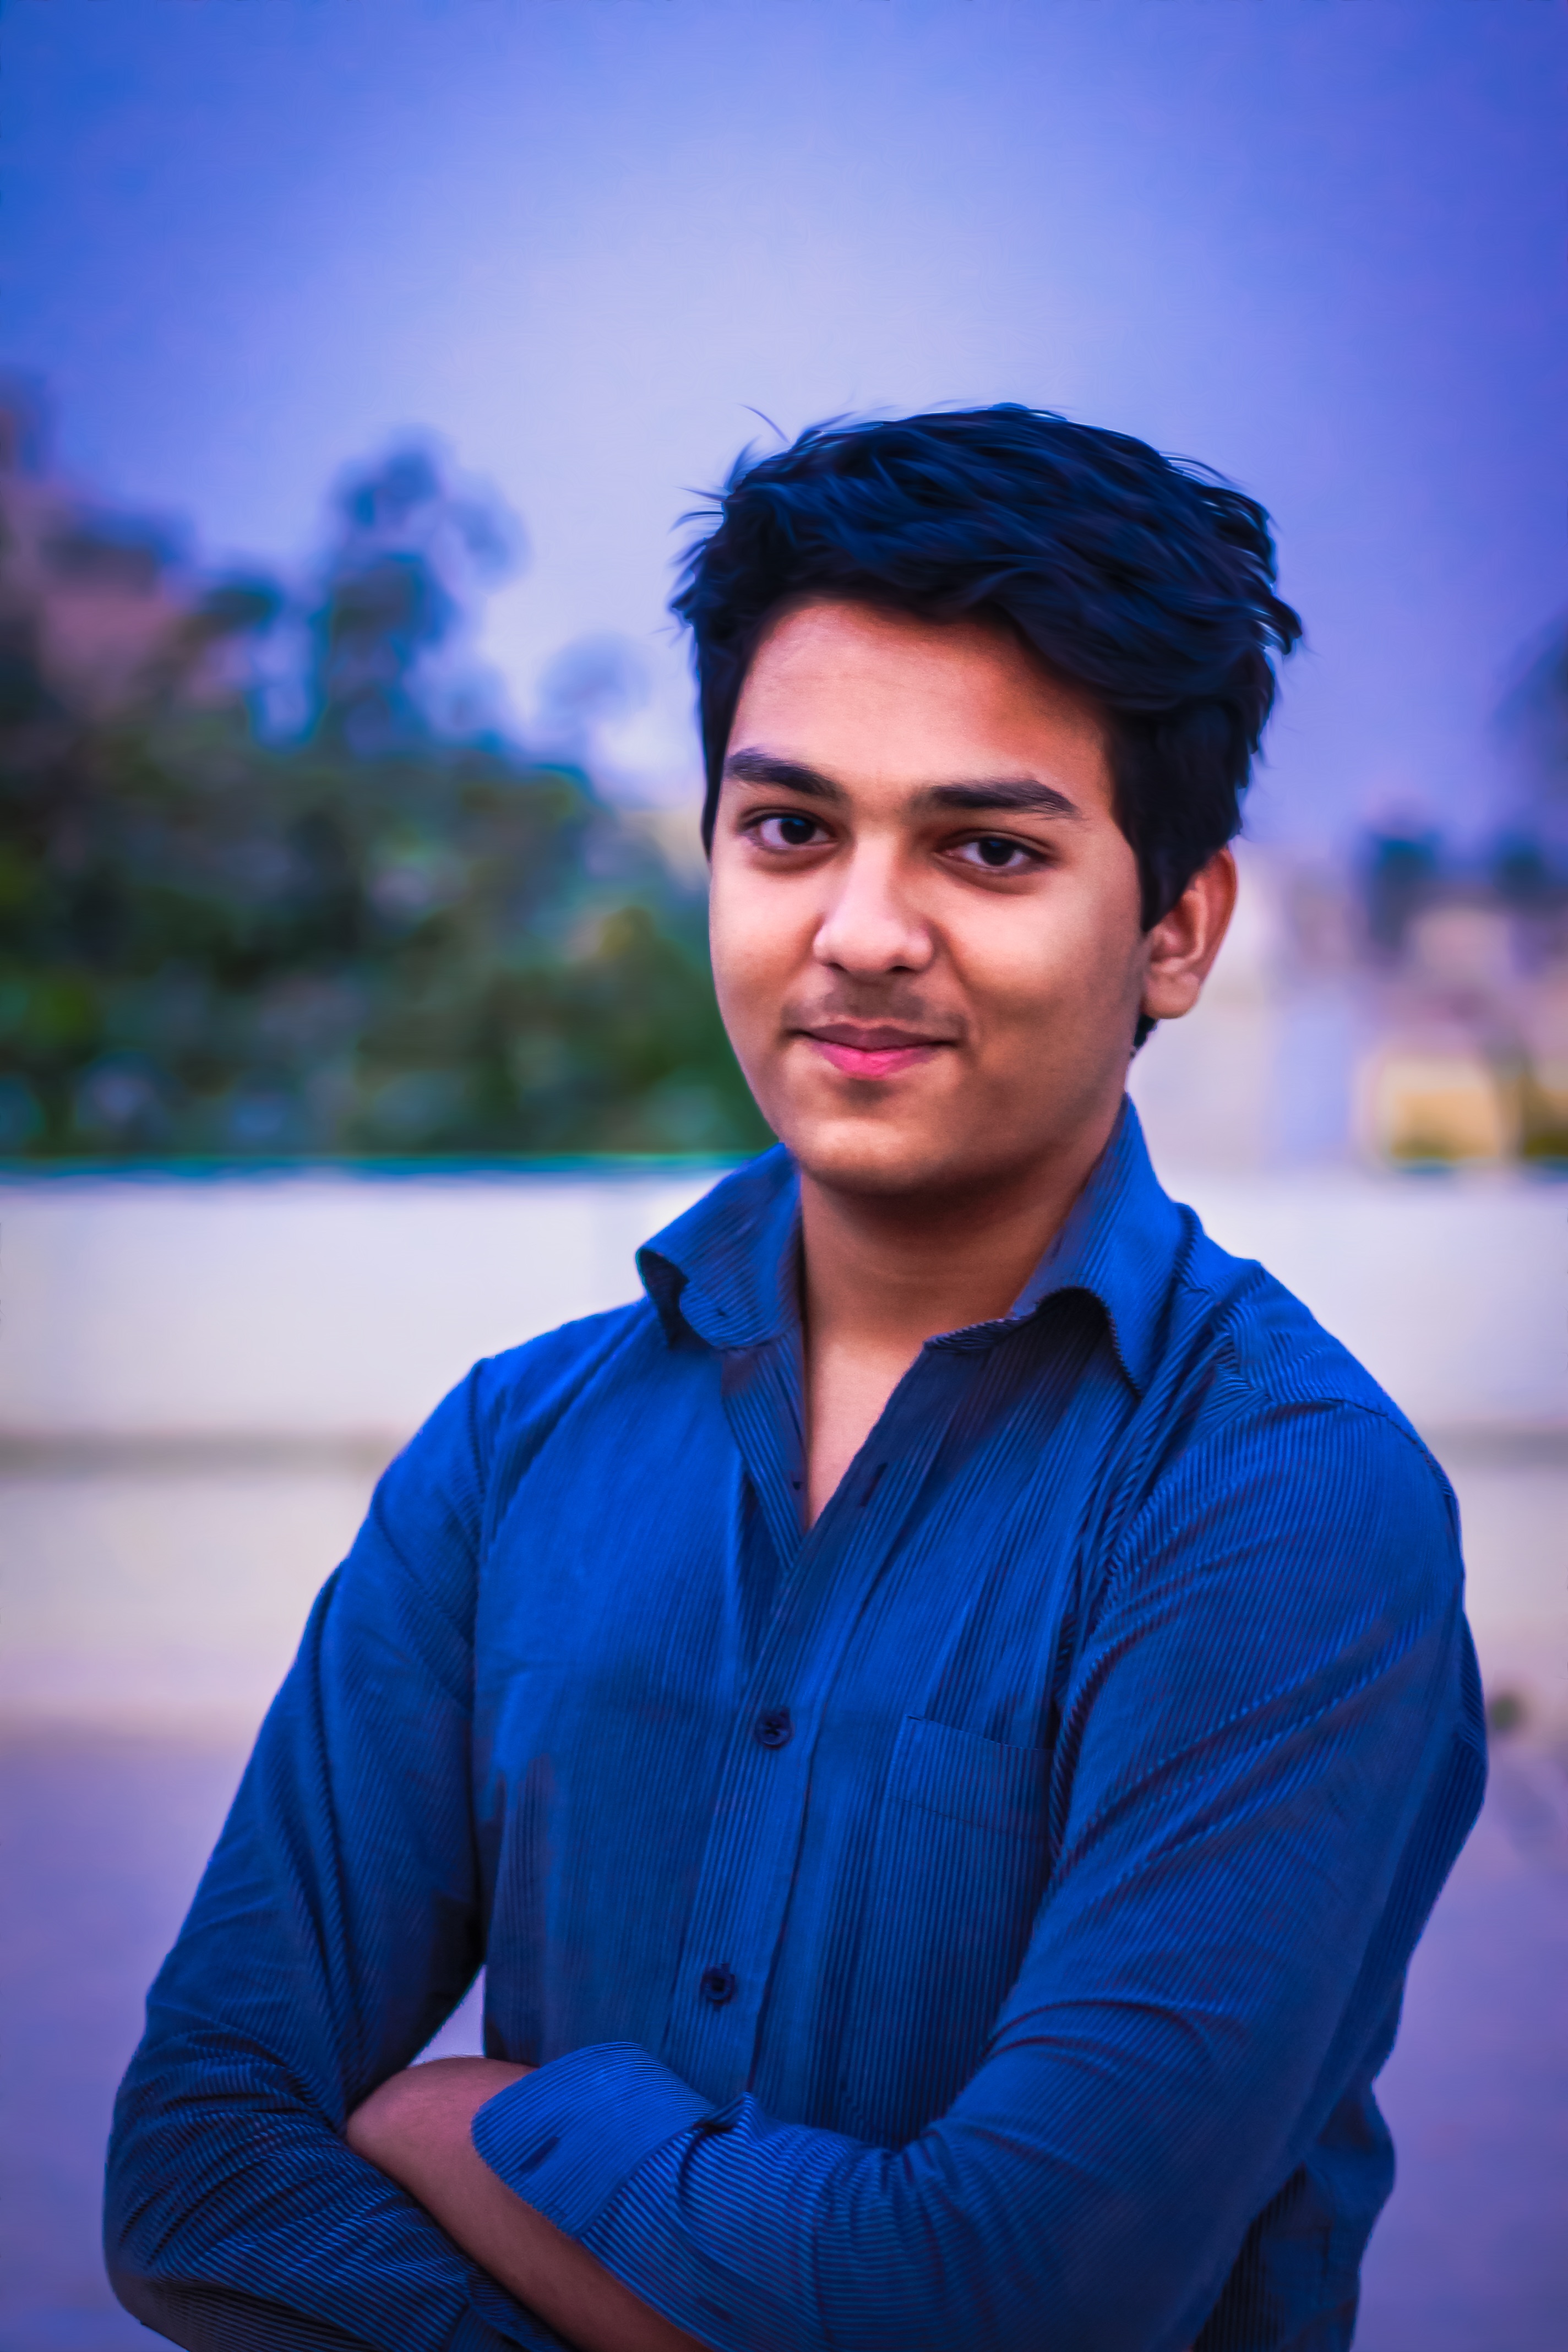
man, person, people, hair, white, photography, alone, looking, male, guy, portrait, model, young, color, sitting, corporate, human, fashion, blue, business, lifestyle, smiling, smile, caucasian, face, worker, men, one, happy, single, head, photograph, beauty, expression, handsome, casual, attractive, adult, businessman, serious, confident, photo shoot, man portrait, portrait photography, human positions